Jīvaka

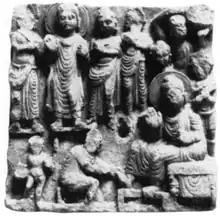
Ancient relief showing the Buddha standing surrounded by several monks in the upper part, with one monk hurling a boulder at the far right. Below a man is kneeling and holding the feet of the Buddha, while a child is standing behind the kneeling man, holding some object.

Pāli texts often describe Jīvaka giving treatments to the Buddha for several ailments, such as when the Buddha had a cold, and when he was hurt after an attempt on his life by the rebellious monk Devadatta. The latter happened at a park called Maddakucchi, where Devadatta hurled a rock at the Buddha from a cliff. Although the rock was stopped by another rock midway, a splinter hit the Buddha's foot and caused him to bleed, but Jīvaka healed the Buddha. Jīvaka sometimes forgot to finish certain treatments, however. In such cases, the Buddha knew the healer's mind and finished the treatment himself. Jīvaka tried to heal the Buddha using only objects that are regarded as reverential, such as parts of the lotus flower instead of herbs from trees. Tibetan texts stated that Jīvaka very often checked up on the Buddha, up to three times a day. Jīvaka not only cared for the Buddha, but also expressed concern for the monastic community, at one point suggesting the Buddha that he had the monks exercise more often.